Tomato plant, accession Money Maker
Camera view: tilt-top (135 deg); turntable rotation: 210 degrees
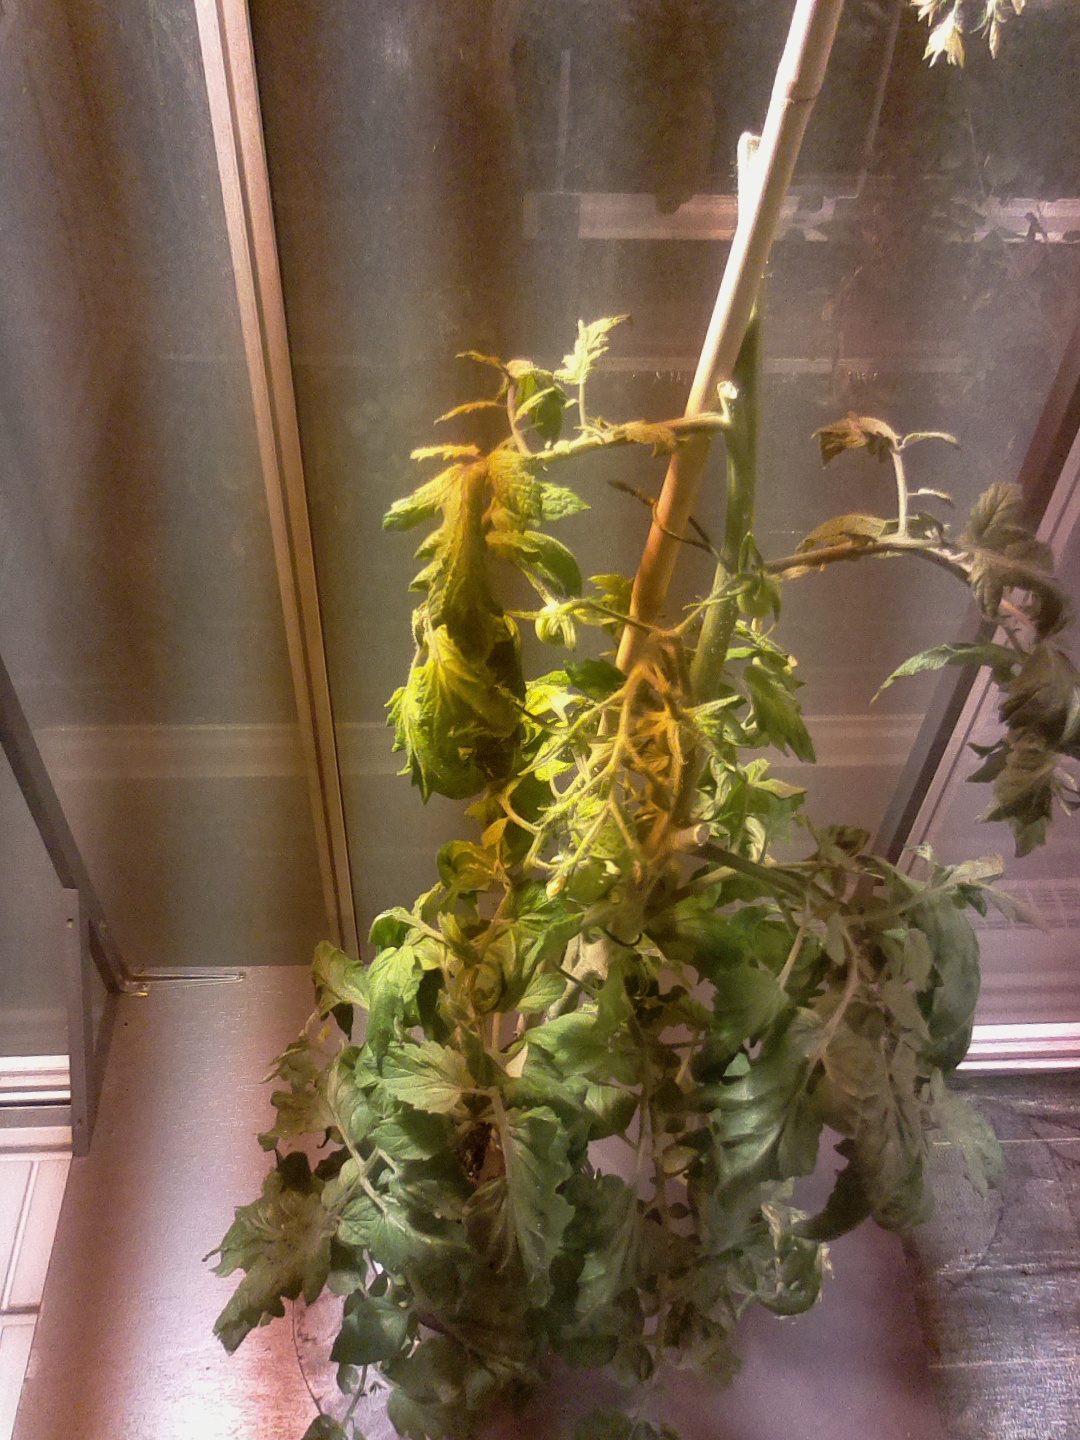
BBCH growth stage 75: 50%-60% of final fruit size